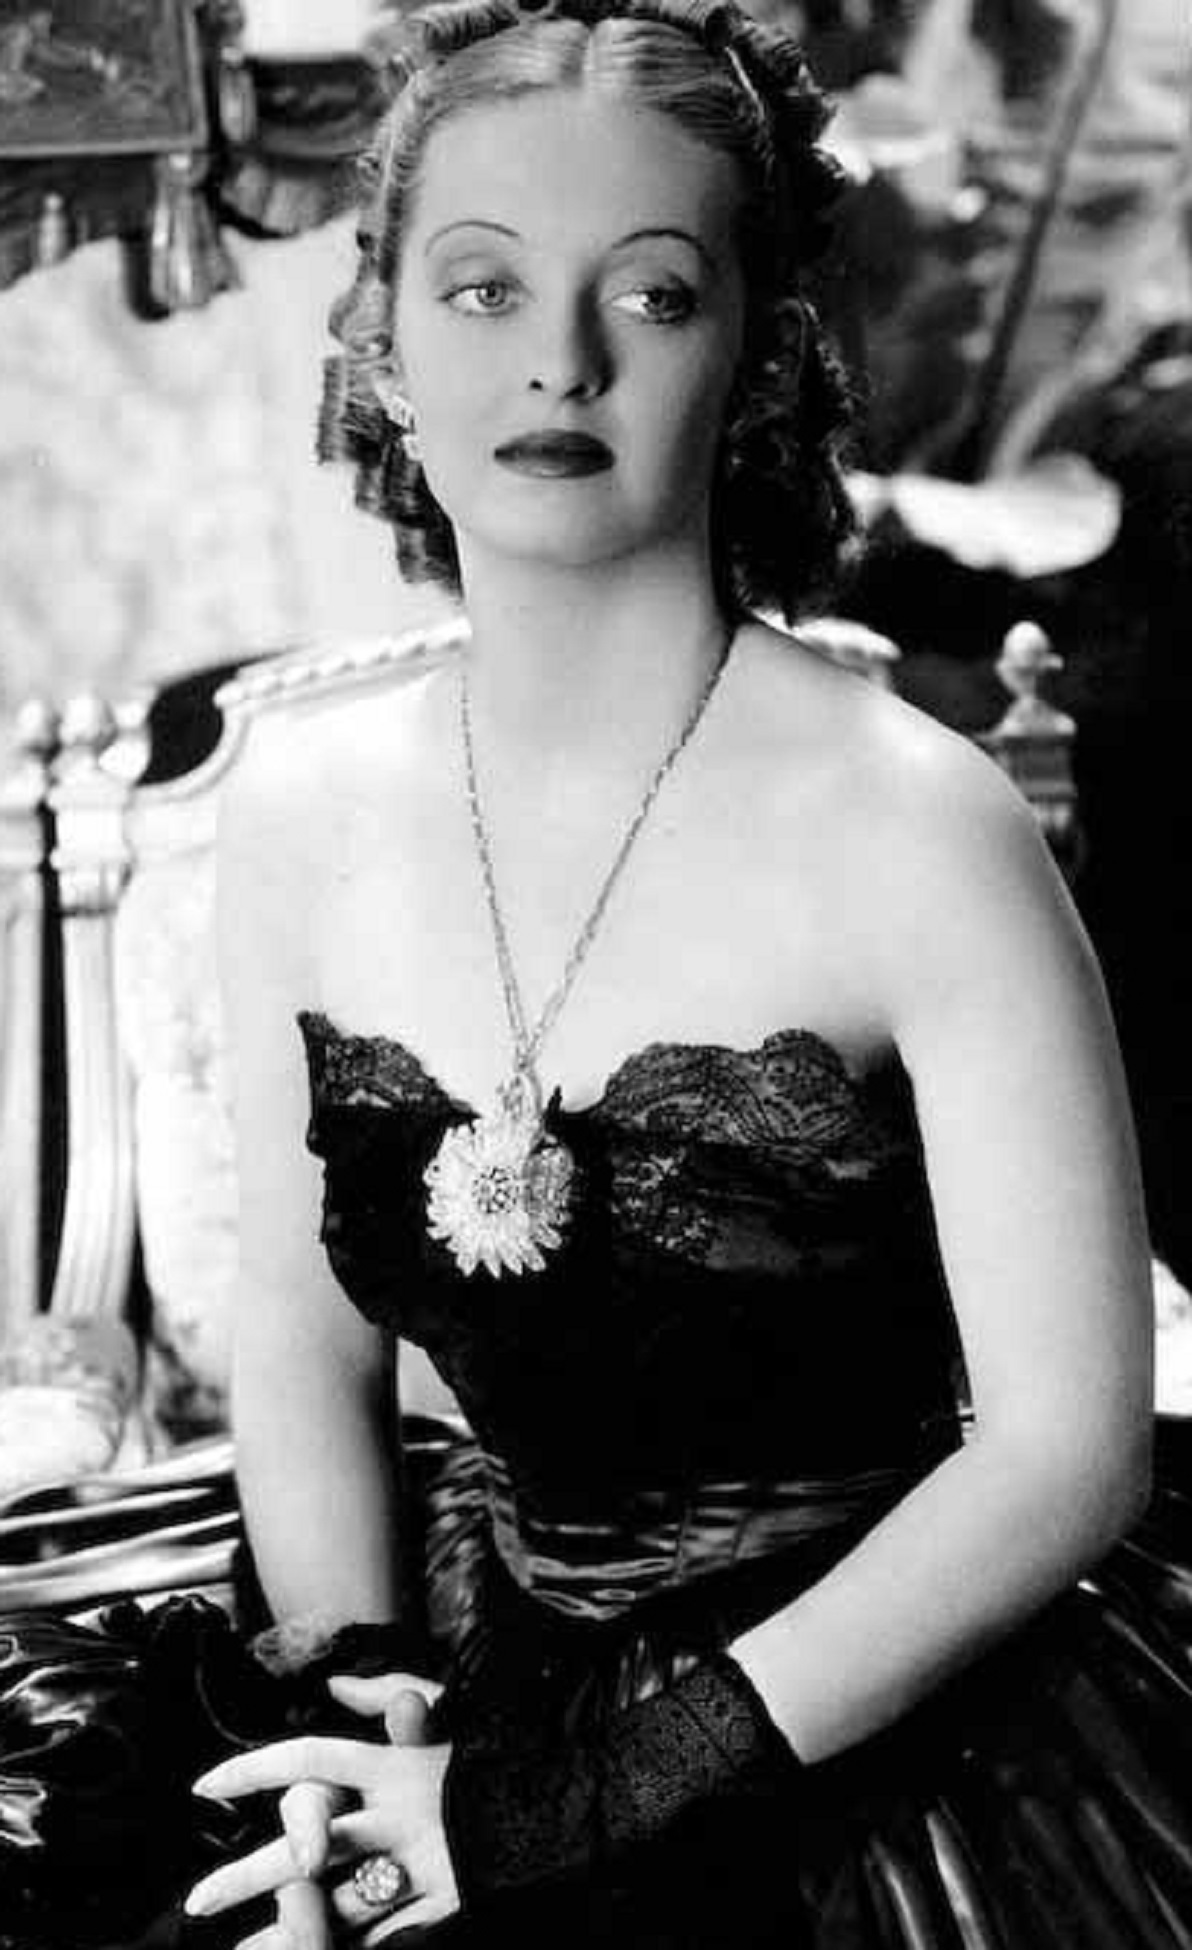
person, black and white, woman, white, vintage, hollywood, model, fashion, black, monochrome, lady, bride, dress, photograph, beauty, beautiful, cinema, celebrity, movies, actress, photo shoot, monochrome photography, supermodel, motion pictures, bette davis